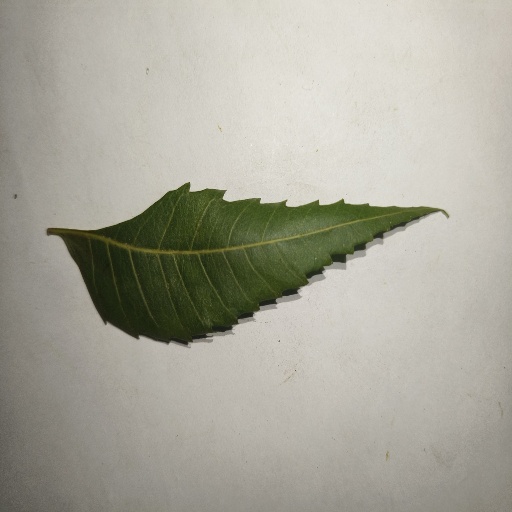
Species: Neem
Leaf condition: Healthy Leaf